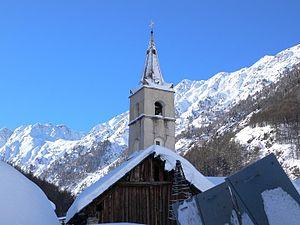
Ristolas - Église
Ristolas est une ancienne commune française située dans le département des Hautes-Alpes en région Provence-Alpes-Côte d'Azur.